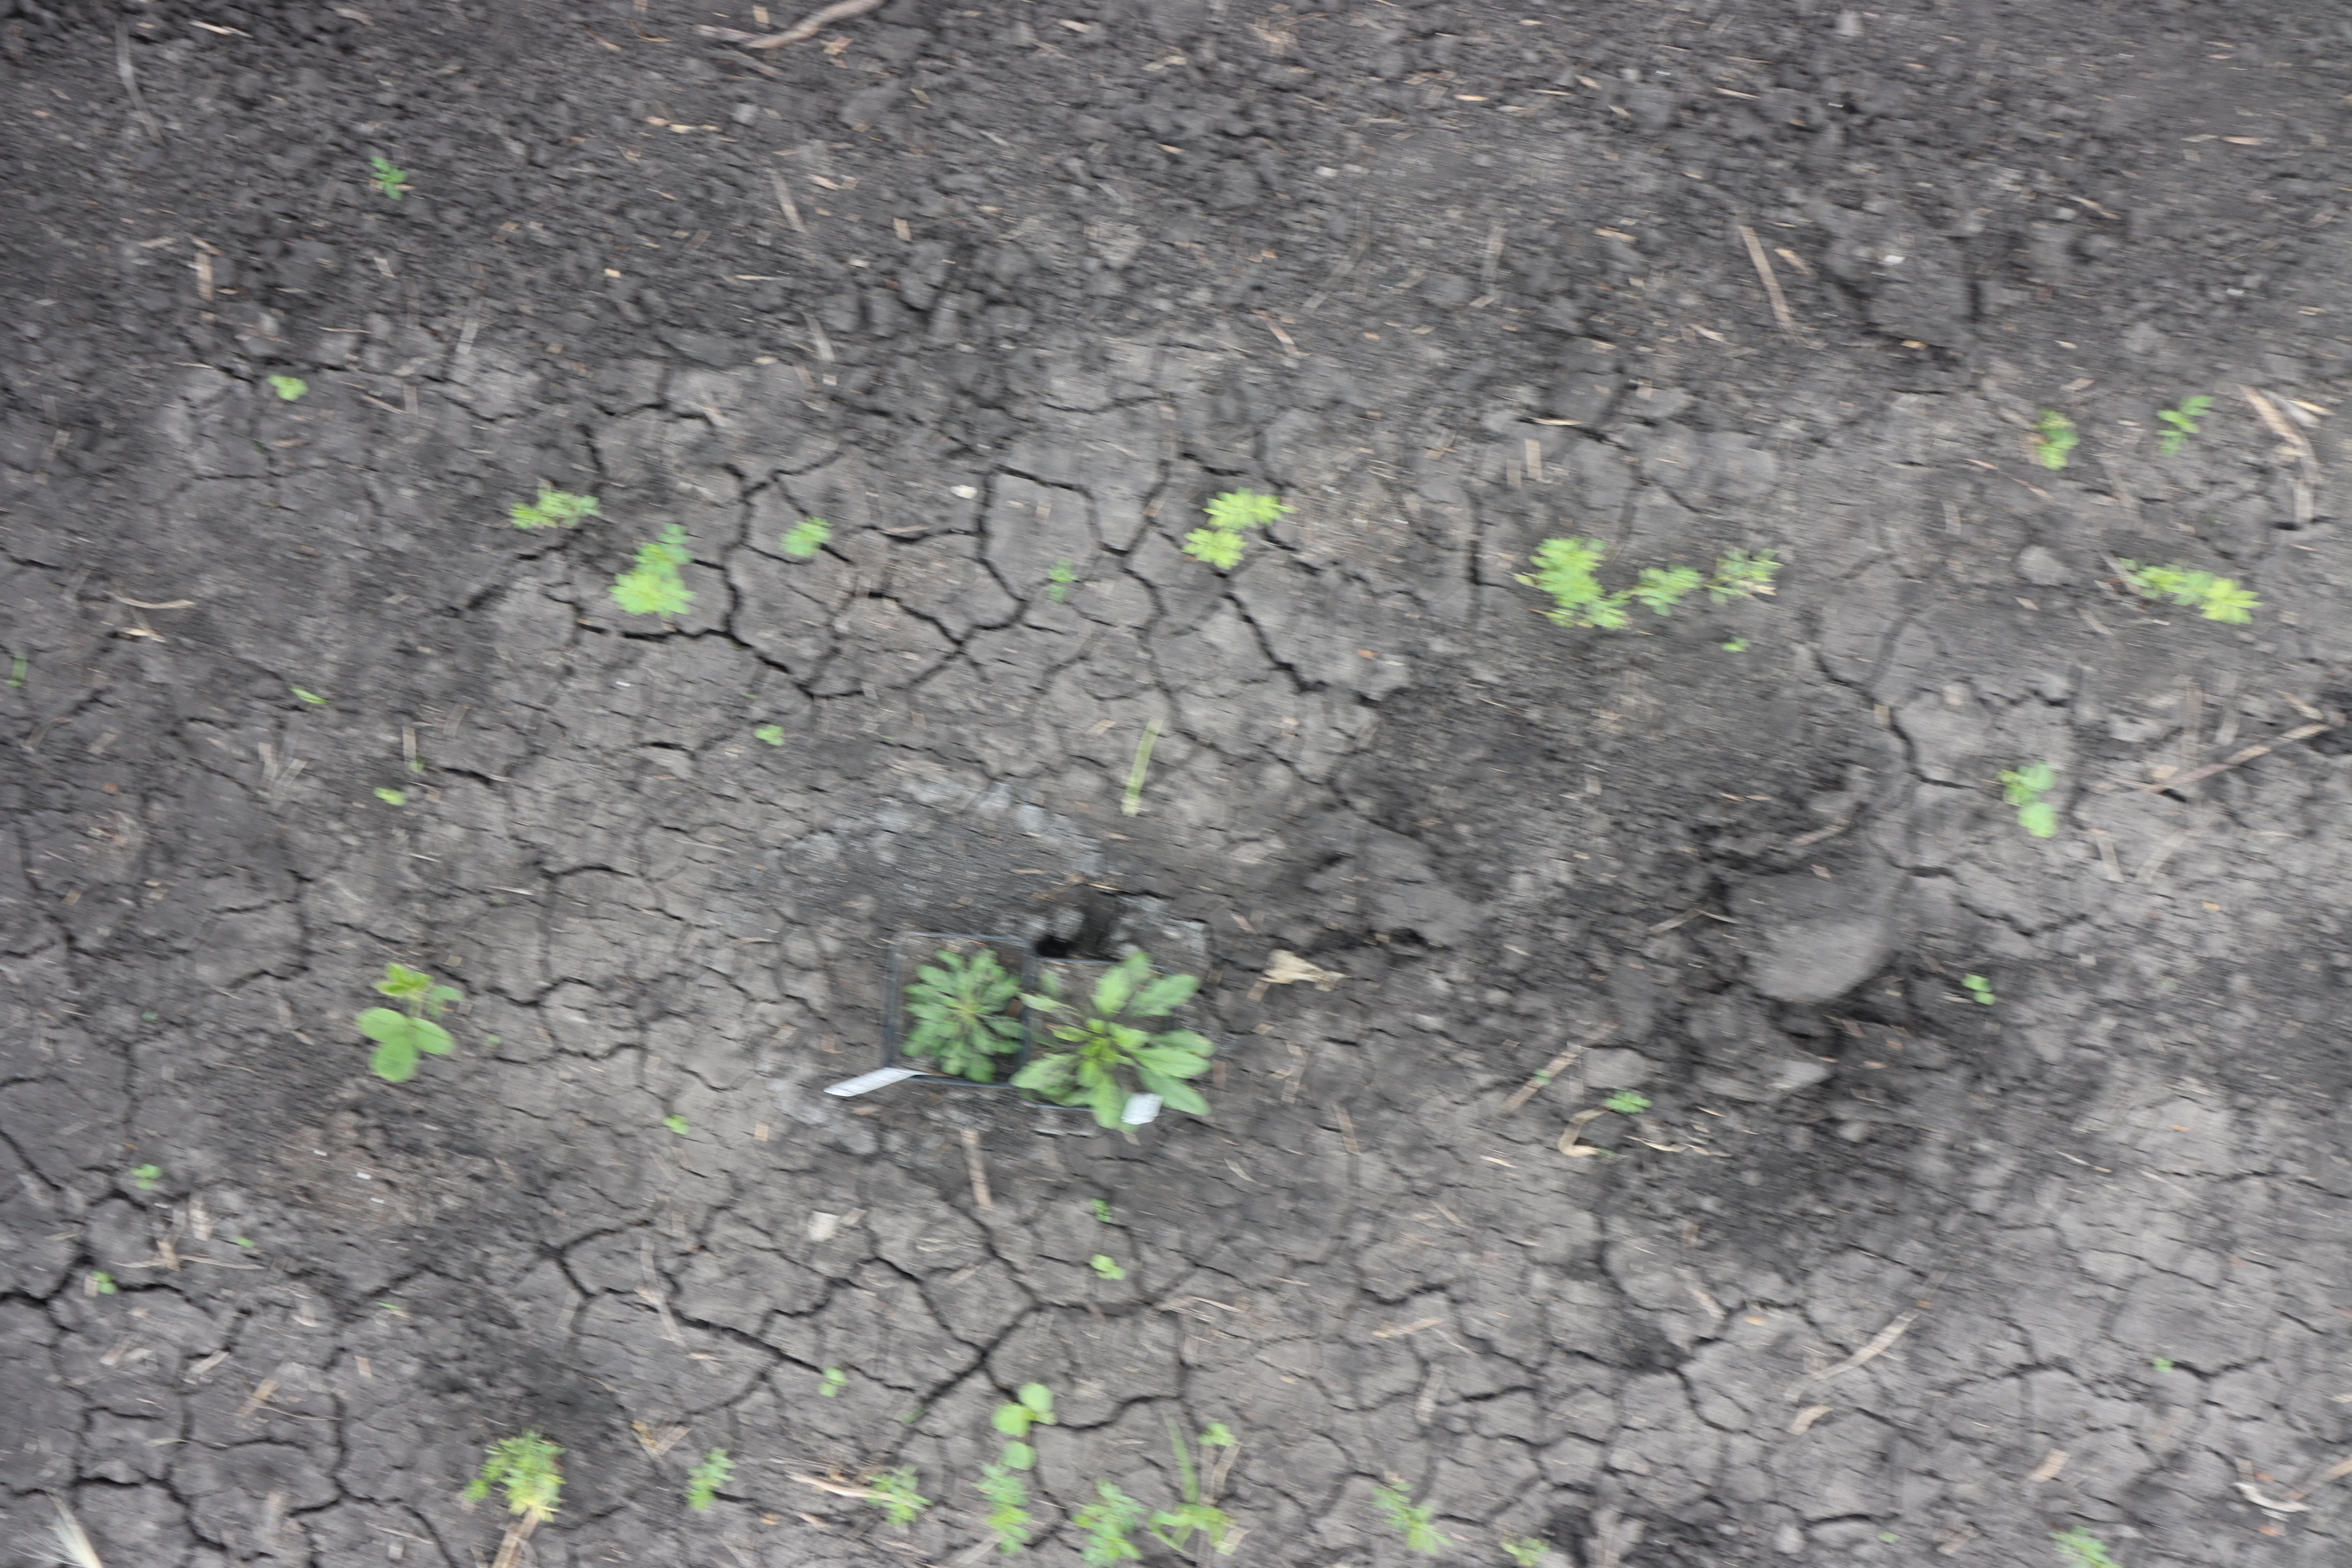
Crop: Lentil
Objects: Lentil, Lentil, Lentil, Lentil, Lentil, Lentil, Lentil, Lentil, Lentil, Horseweed, Lentil, Soybean, Horseweed